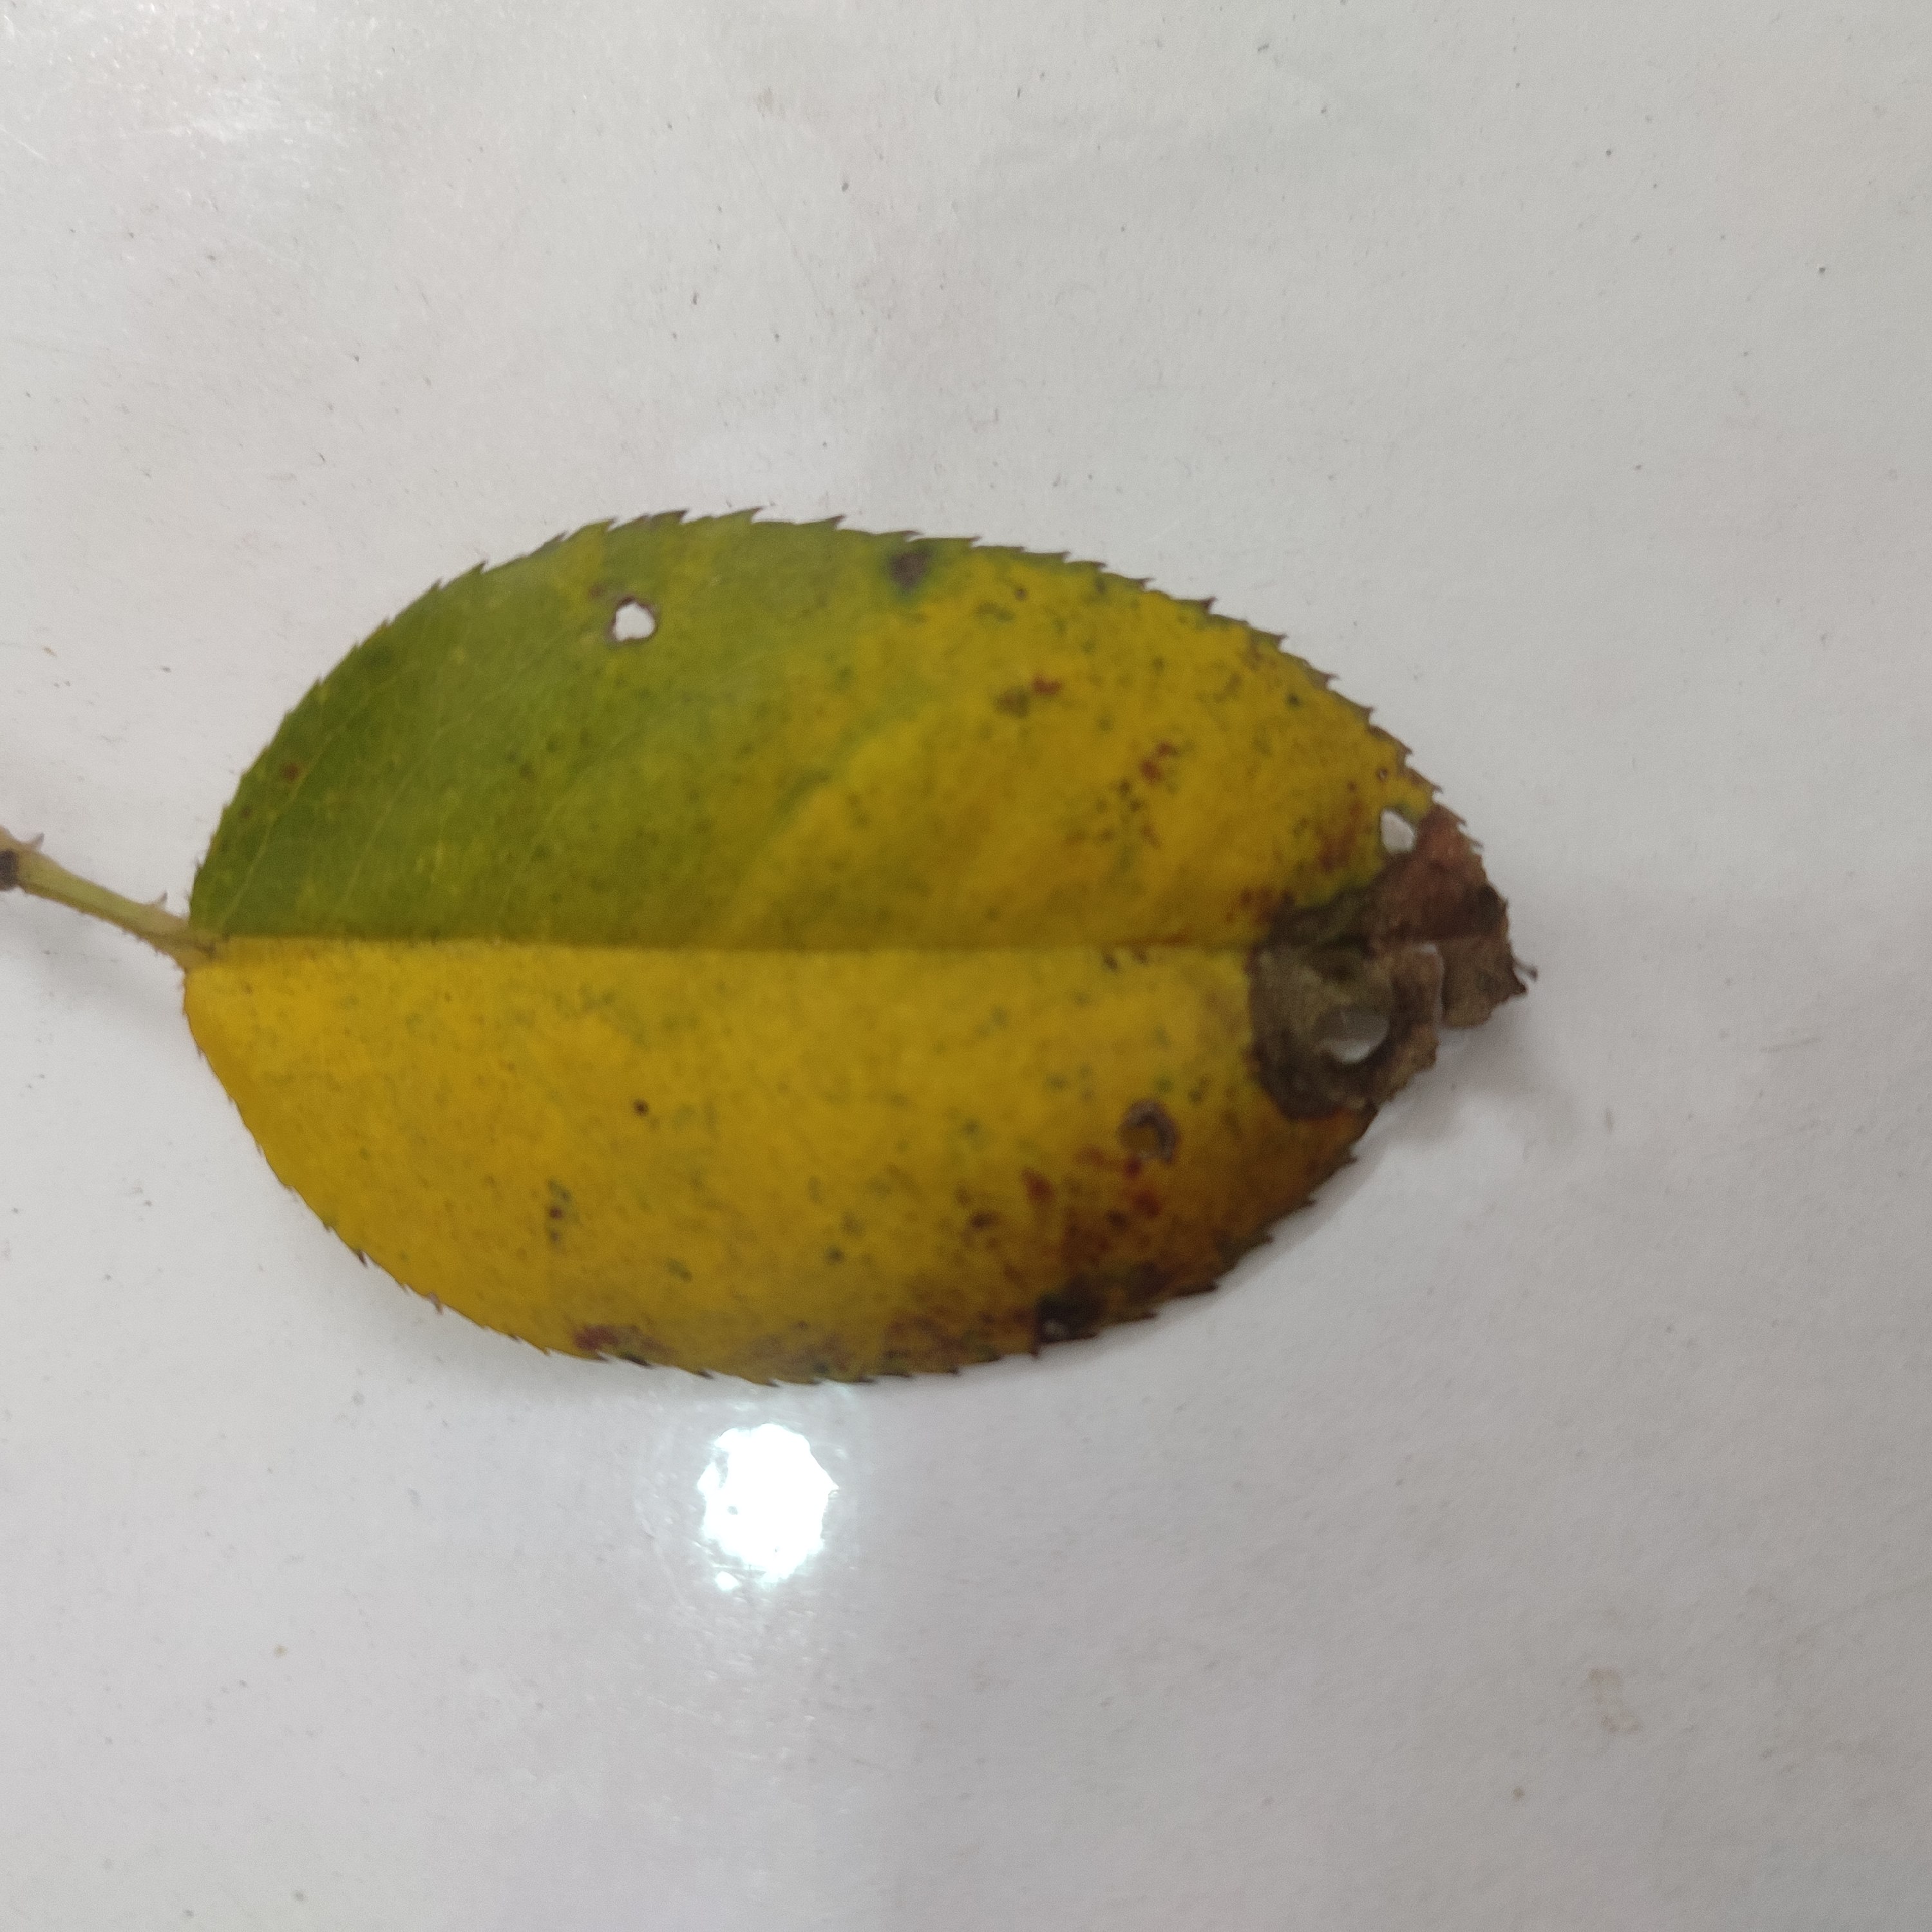
Label: Black Spot